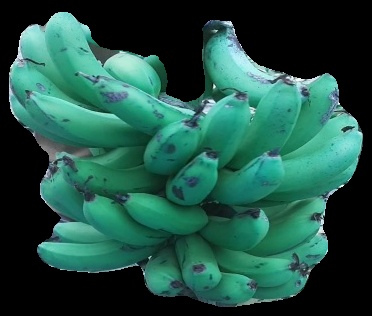
Variety: pachbale
Grade: grade3